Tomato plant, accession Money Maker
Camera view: tilt-top (135 deg); turntable rotation: 90 degrees
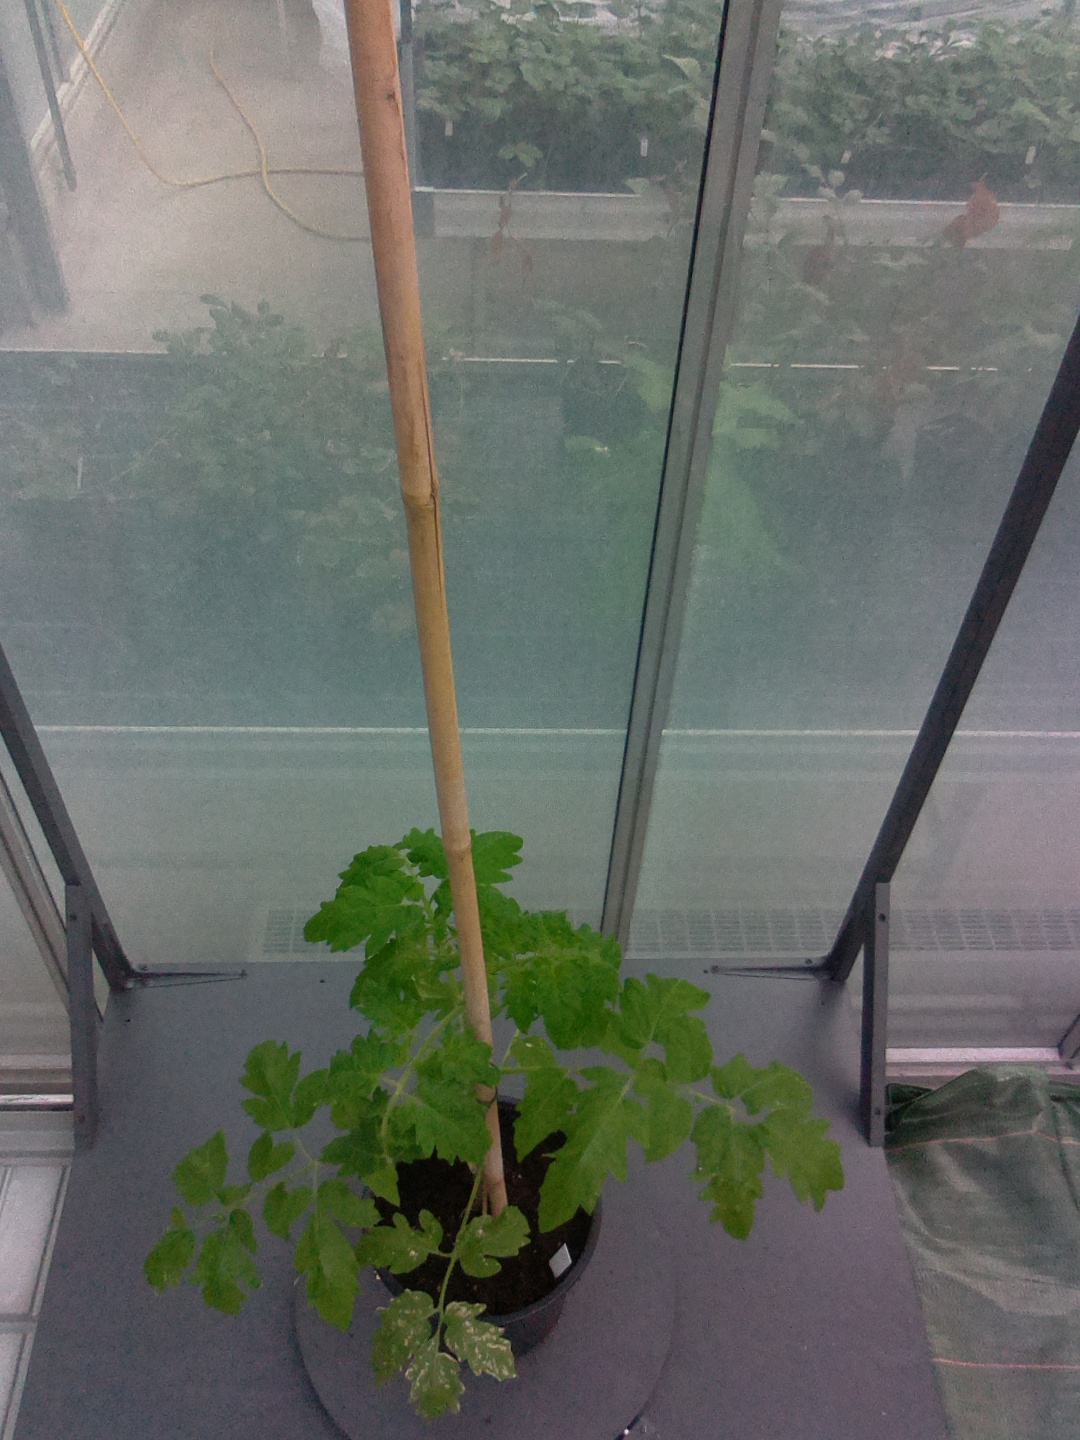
BBCH growth stage 14: 8 of true leaves visible